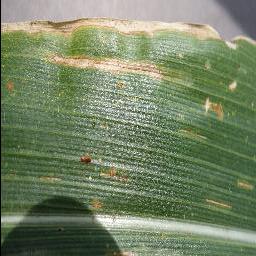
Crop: corn
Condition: (maize)_cercospora_spot_gray_spot